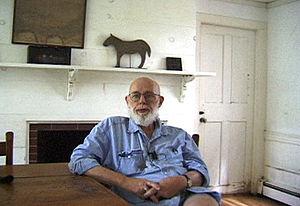
Edward Gorey, né à Chicago le 22 février 1925 et mort à Cap Cod le 15 avril 2000, est un illustrateur américain.